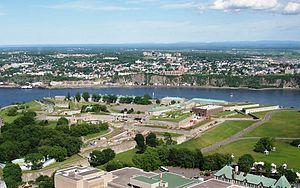
Version rognée de File:Observ6.jpg
Ceci est une liste des forts de la Nouvelle-France. Pour faciliter l'accès, les forts sont